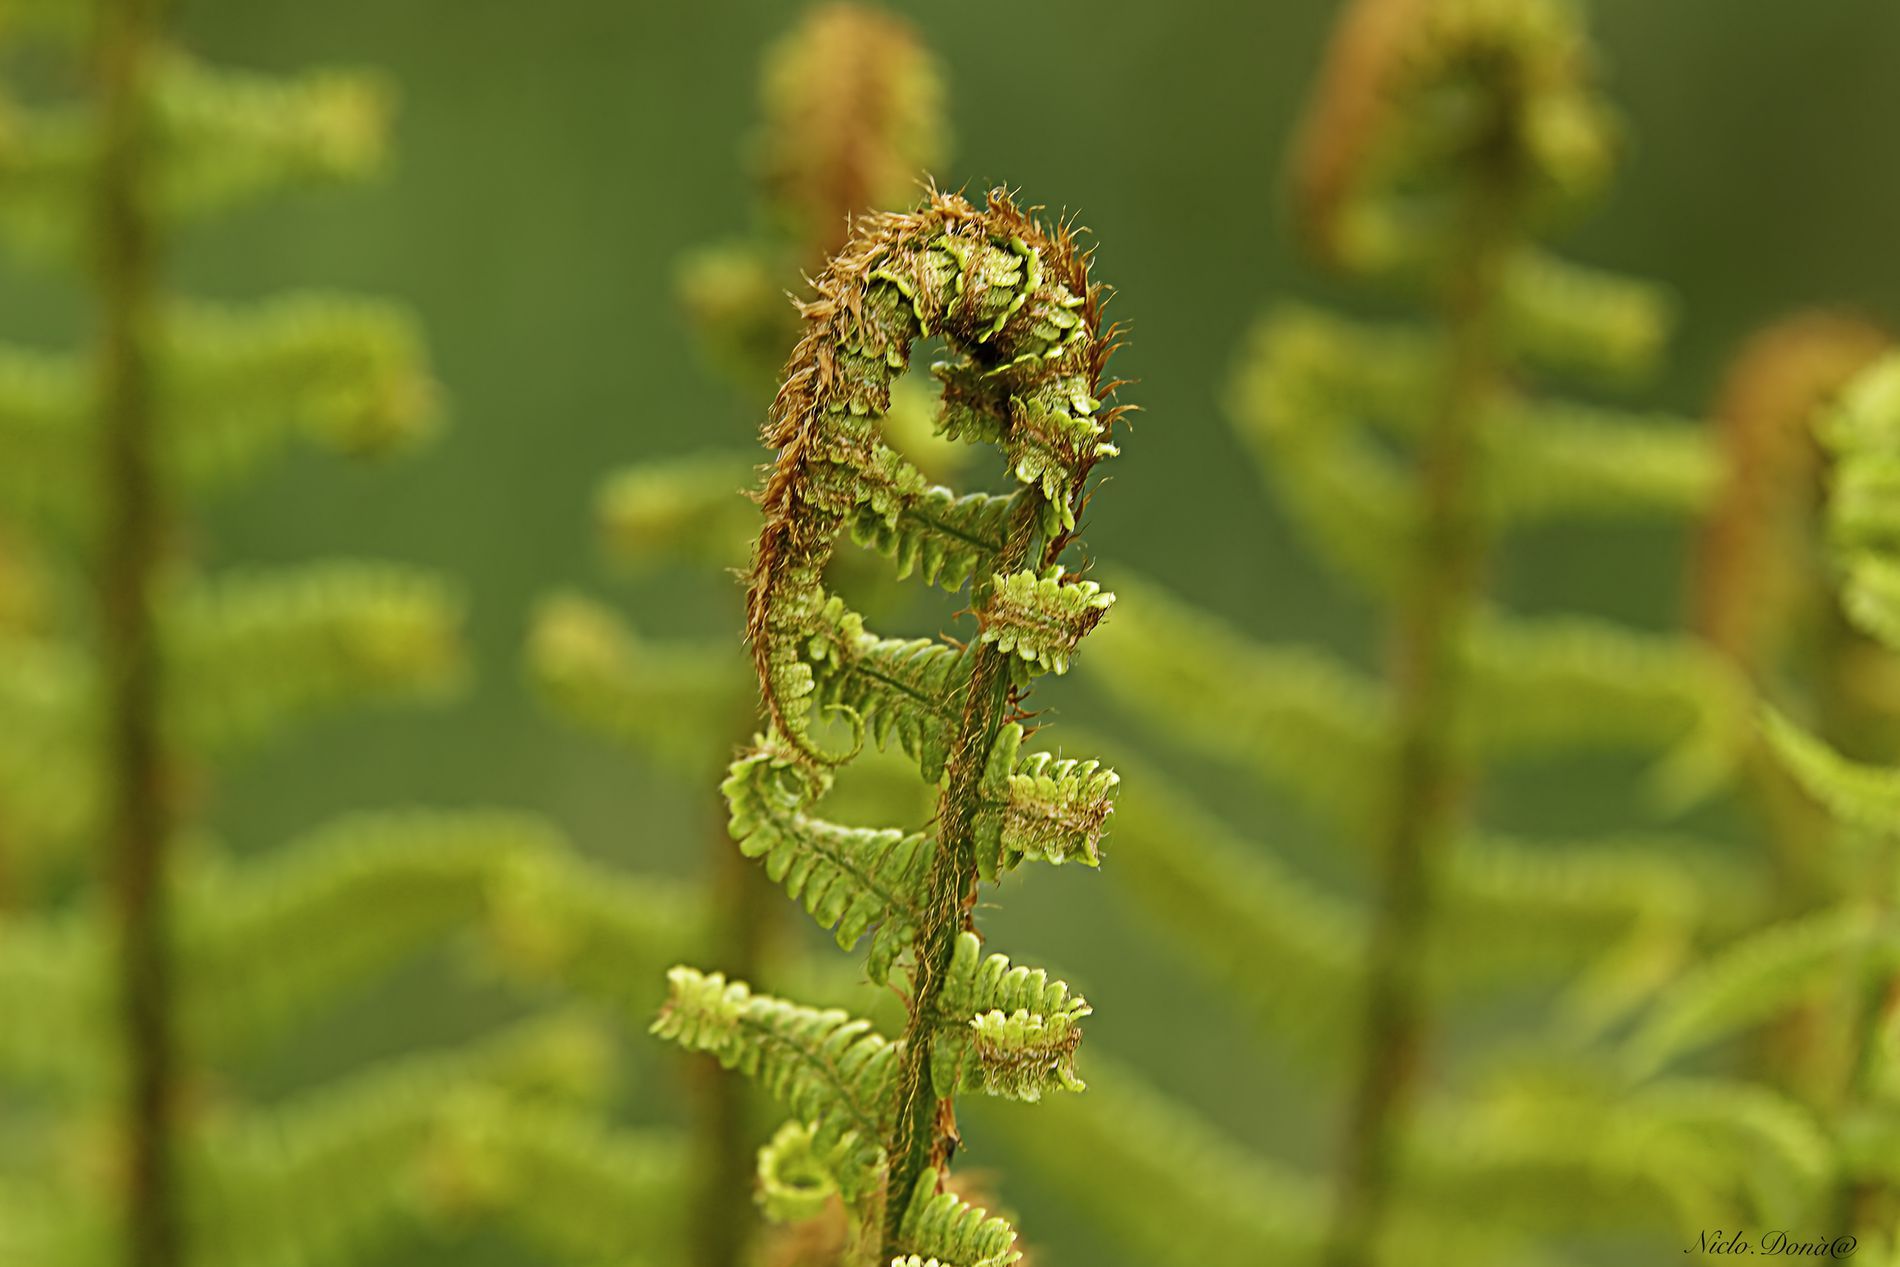
Blooming green fern
A curly green fern stands in front of a blurred green background. Its top has spiral-shaped brown hairs. The whole image has a watermark at the bottom of its right side.
A close-up shot of a green curled young fern in the center of the scene stands against a blurred background, which highlights the fine details of the fern and fresh growth, making a peaceful moment of nature coming to life.
Labels: Fern, Plant, Moss, blurred background, watermark
Camera: Canon Canon EOS-1D Mark IV
Lens: 70-200mm, Sigma 70-200mm f/2.8 APO EX HSM
Aperture: F5
Exposure: 1/320 sec
ISO: 100
Focal length: 126.0 mm